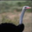
Label: bird